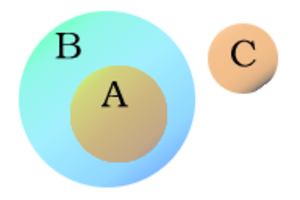
Euler-diagram
Udsagnet "A er en delmængde af B, C har ingen elementer fælles med B" er her udtrykt i et Euler-diagram
Euler-diagram er en visualisering og illustration i form af et diagram, som anvendes inden for mængdelære for at vise matematiske eller logiske relationer og sammenhænge mellem matematiske klasser eller mængder.